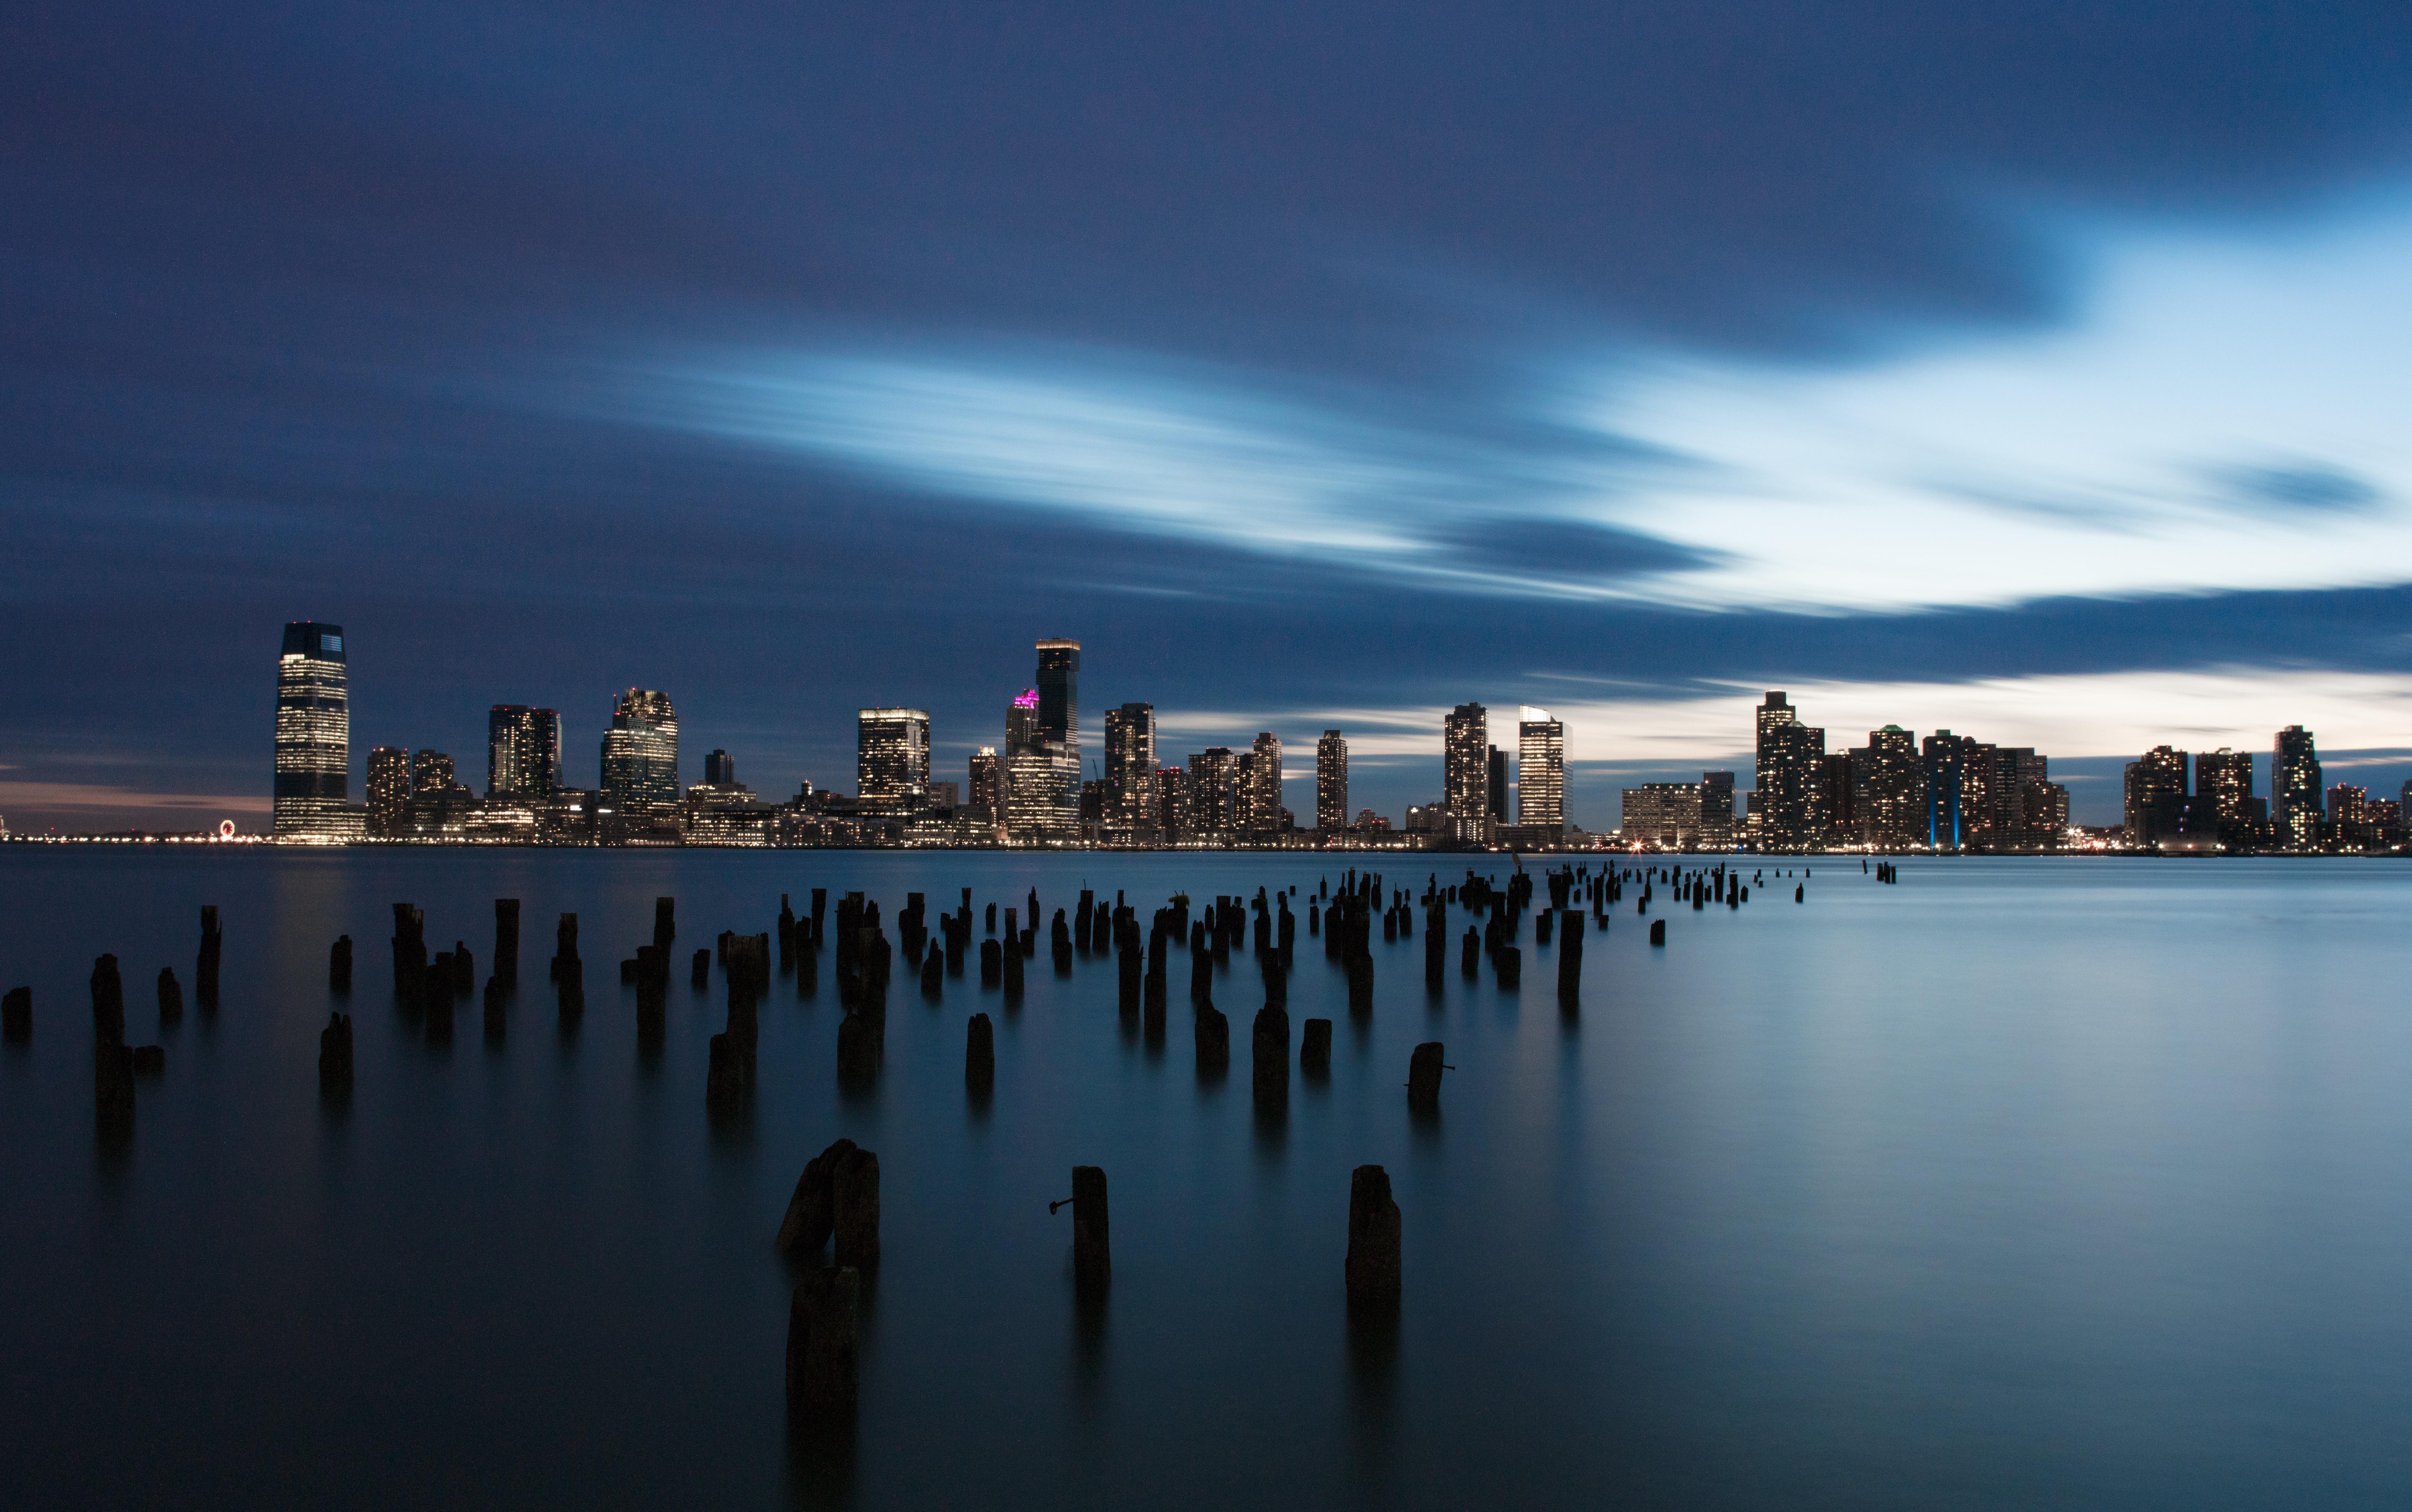
sea, horizon, cloud, sky, sunset, skyline, night, morning, dawn, city, skyscraper, cityscape, panorama, dusk, evening, reflection, landmark, human settlement, atmosphere of earth